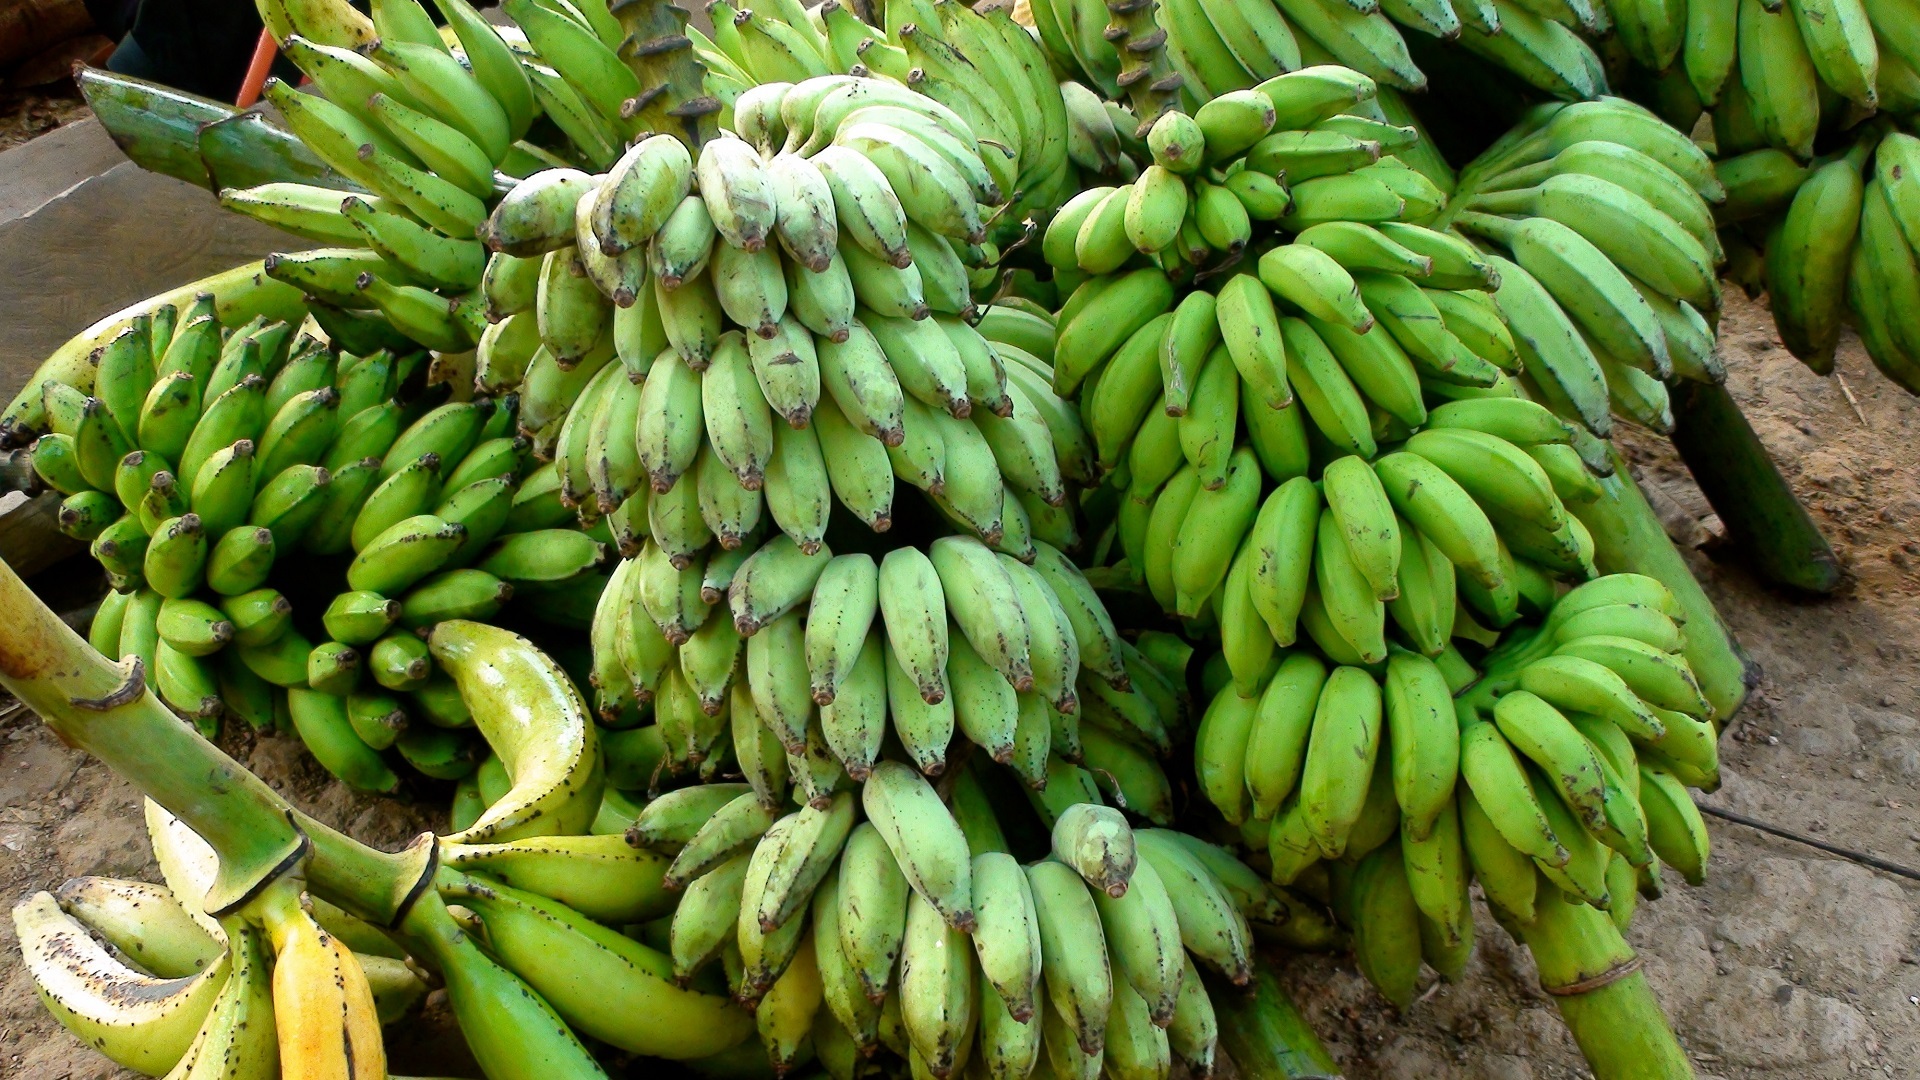
plant, bunch, farm, fruit, flower, ripe, food, harvest, ingredient, palm, produce, vegetable, crop, tropical, fresh, agriculture, banana, healthy, gourd, eating, bananas, nutrition, tasty, raw, diet, flowering plant, land plant, banana family, cooking plantain